Carol Rovira

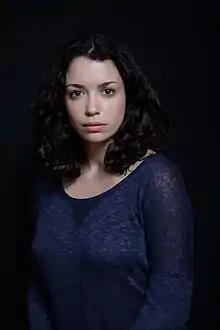
(2017)

Carol Rovira (born 1989) is a Spanish actress and singer from Catalonia. Her breakout role was her performance in "Amar es para siempre" playing the role of Amelia Ledesma, whose lesbian romance with Luisita (played by Paula Usero) generated unprecedented online fan following in Spain, prompting two spin-off series: "#Luimelia" and "Luimelia 77".